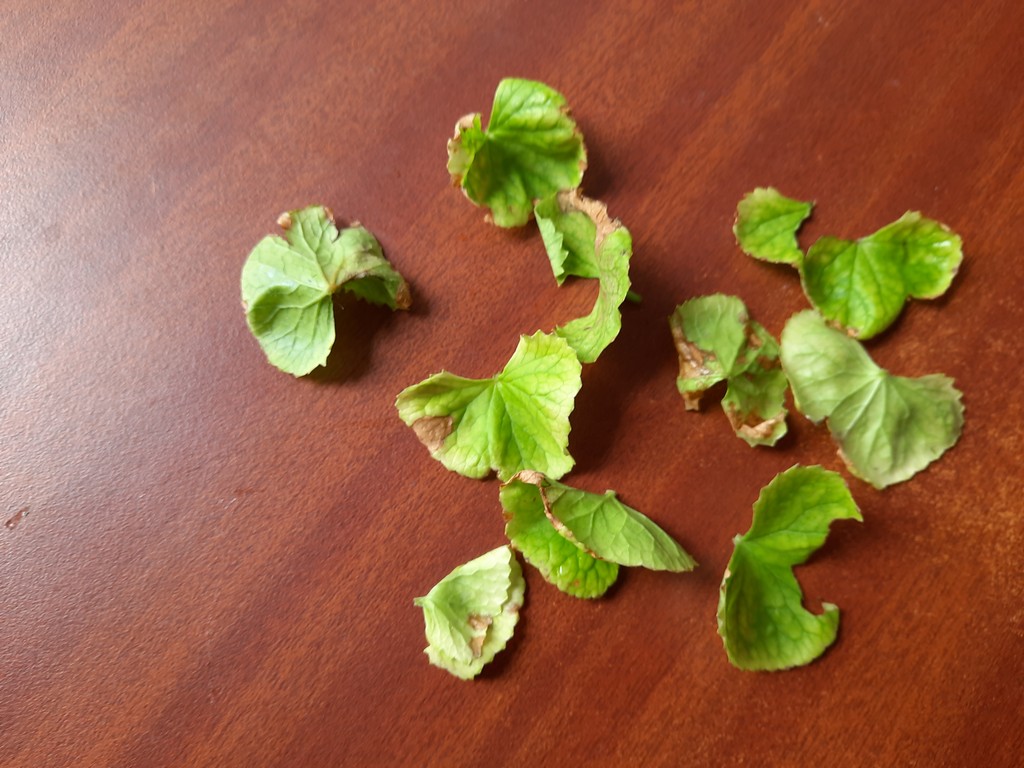
Label: Unhealthy